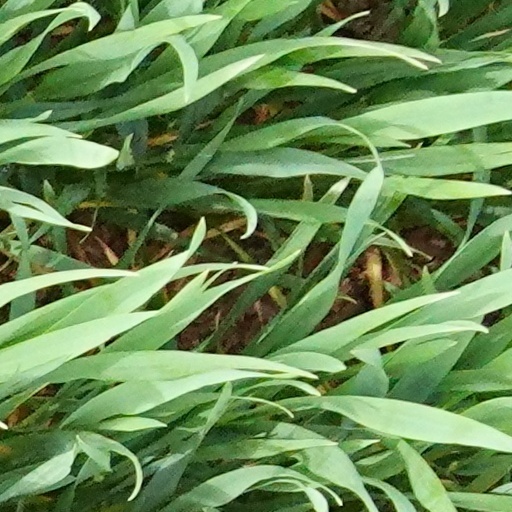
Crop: wheat